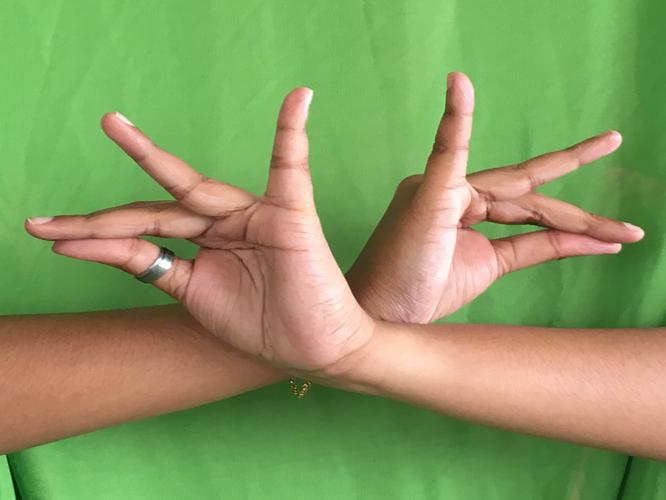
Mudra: Katakavardhana
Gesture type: double_hand